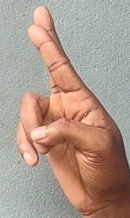
ASL sign: R